Charlton St Peter

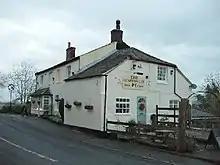
The "Charlton Cat" in 2005. This building dates from about 1821, a replacement for an eighteenth-century alehouse.

Charlton shares a parish council, named Charlton St Peter and Wilsford, with the adjacent parish of Wilsford. Charlton elects five councillors to sit alongside two from Wilsford. The parish is in the area of Wiltshire Council, a unitary authority which is responsible for most local government functions.